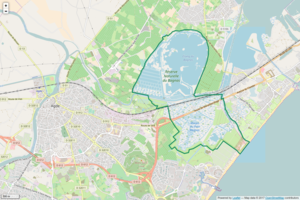
Périmètre de la RNN du Bagnas.
La réserve naturelle nationale du Bagnas est une réserve naturelle nationale située en Occitanie. Classée en 1983, elle occupe une surface de 561,3 hectares et protège les étangs du Bagnas ainsi que les zones humides environnantes.